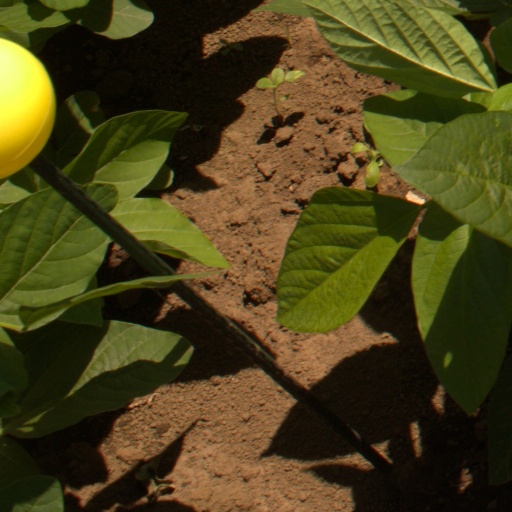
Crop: soybean